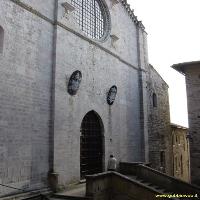
Weather: cloudy or overcast